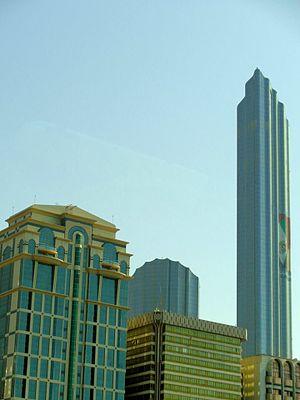
Le World Trade Center Abu Dhabi est un complexe de trois gratte-ciels à Abu Dhabi aux Émirats arabes unis. Chacune de ces trois tours remplit une fonction différente : la première est résidentielle, la seconde est occupée par des bureaux, tandis que la troisième accueillera un hôtel. La construction de ces trois tours a débuté en 2007 et s'est achevée en 2014, sauf pour la plus petite dont la construction est actuellement en pause.